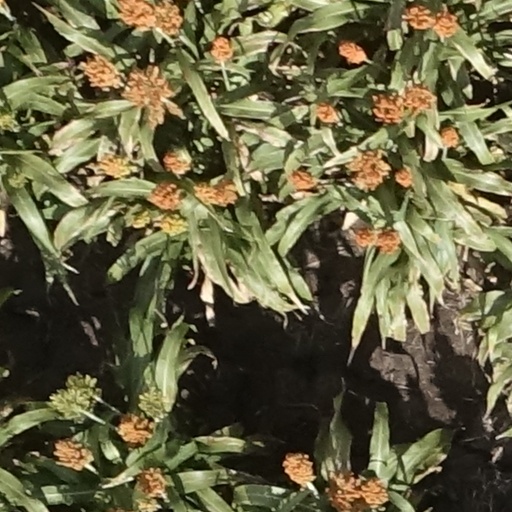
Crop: sorghum